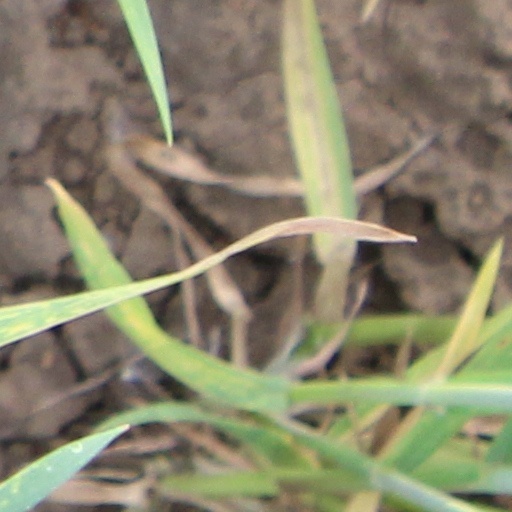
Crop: wheat